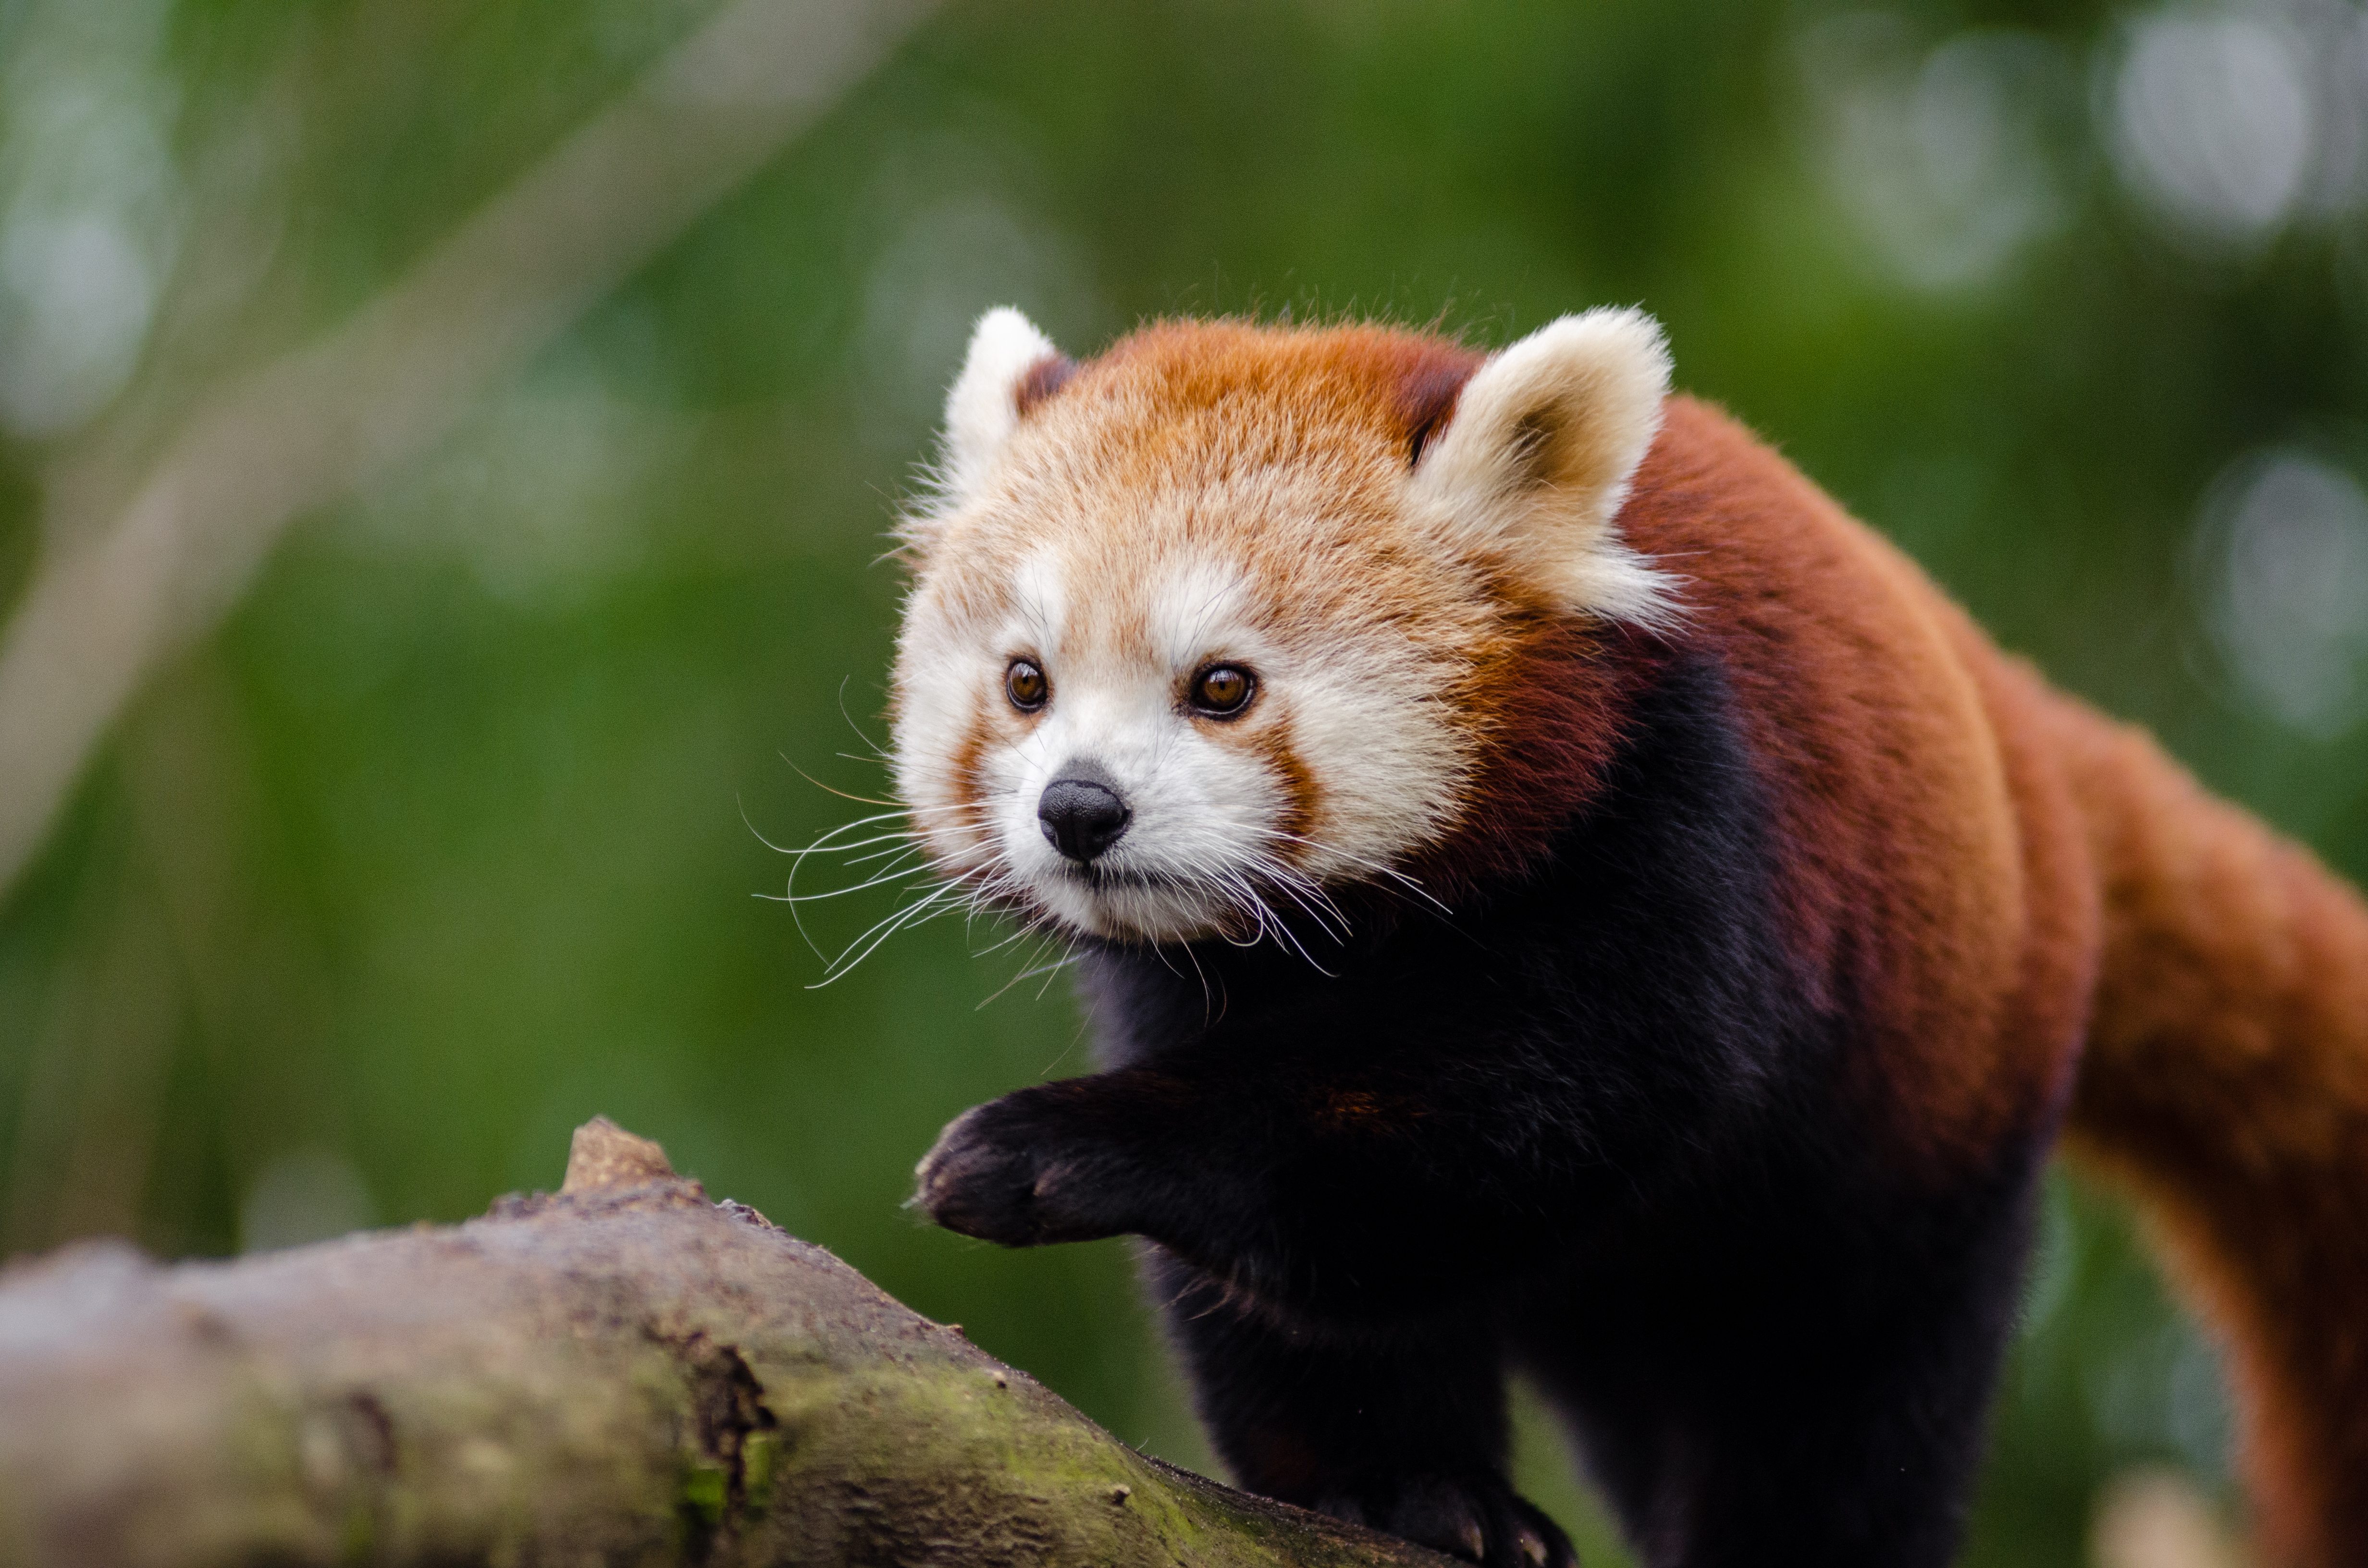
tree, nature, cold, winter, bokeh, vintage, sweet, feet, animal, cute, female, wildlife, zoo, fur, orange, young, green, high, red, foot, mammal, nikon, fauna, red panda, panda, 2015, face, nose, whiskers, paw, tail, animals, ears, endangered, vertebrate, germany, deutschland, natur, paws, tier, iso, fell, gesicht, baum, adorable, bamboo, d7000, roter, kleiner, niedlich, sues, suess, species, bedrohte, tierart, tierpark, weiblich, jungtier, jung, ohren, schwanz, nase, bedroht, ailurus, fulgens, mozilla, firefox, wochenende, weekend, kalt, gr n, sus, dog breed group